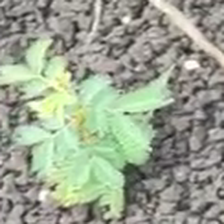
Weed species: Dwarf_cassia_(Chamaecrista pumila)